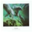
Label: dolphin